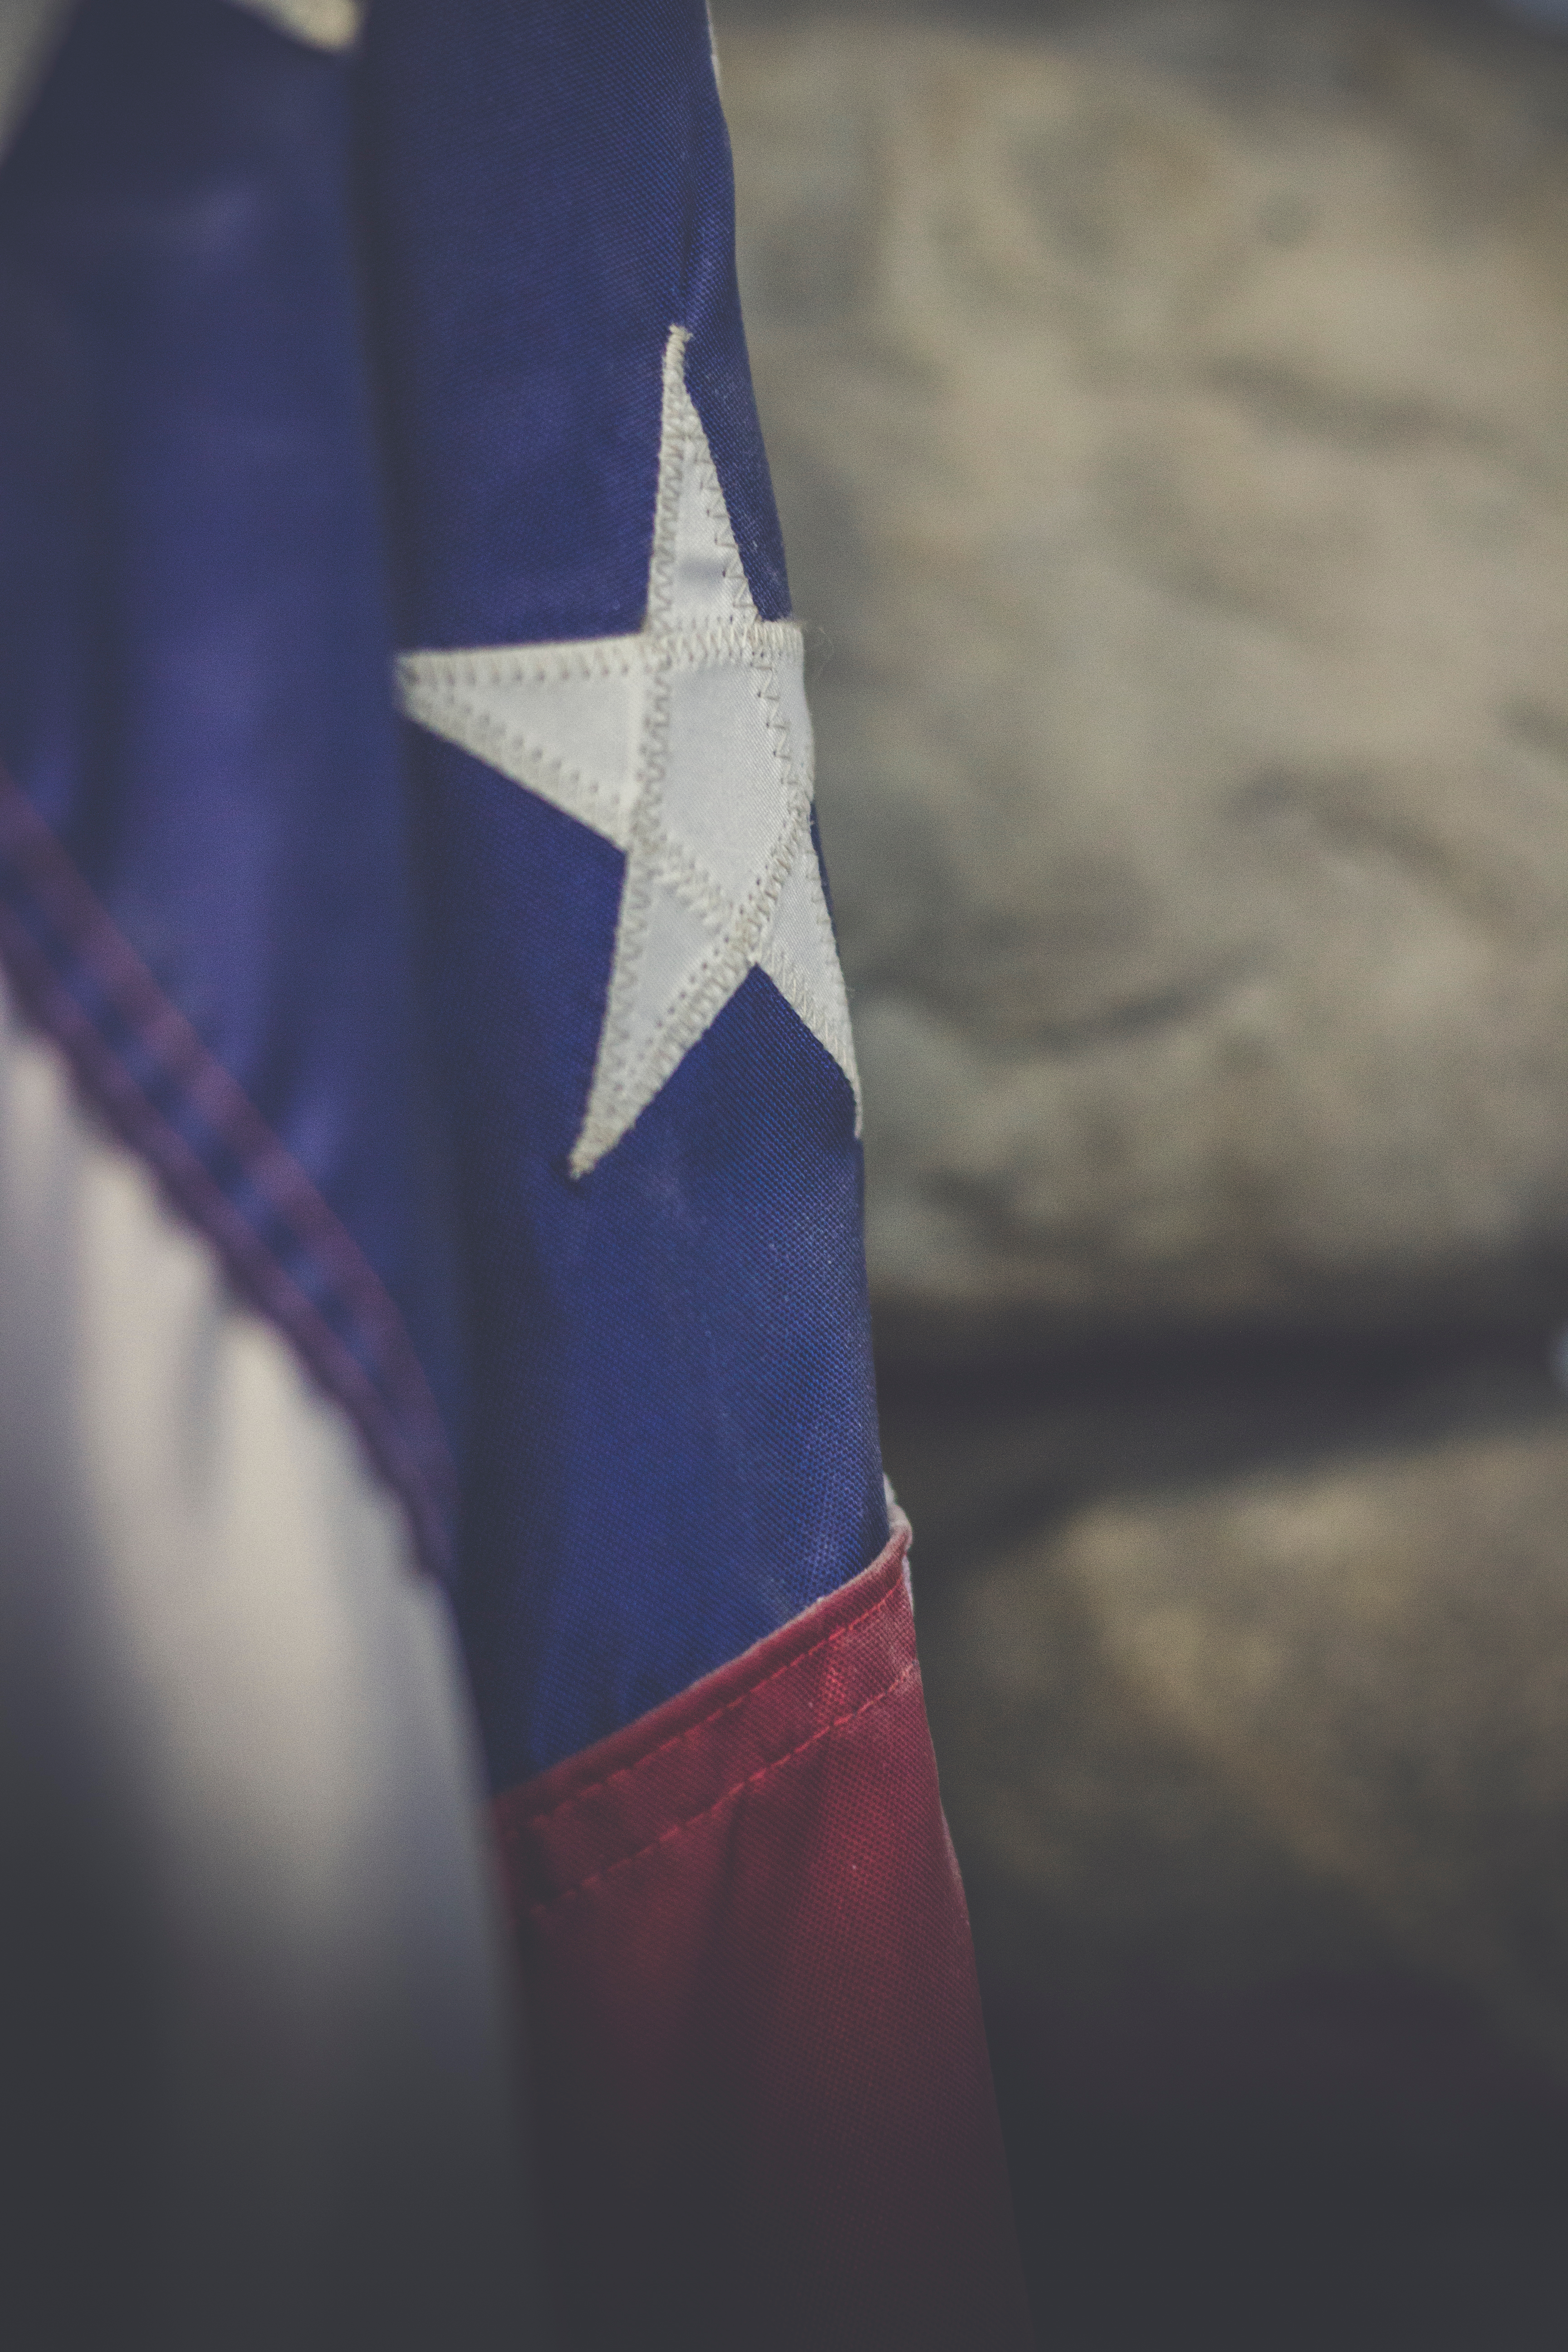
hand, red, color, flag, usa, united states of america, stripe, blue, clothing, arm, patriotic